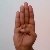
The image shows a hand gesture representing the letter 'B' in Indian Sign Language.